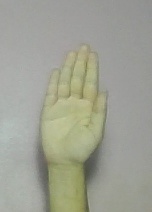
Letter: seen